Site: brandenburg
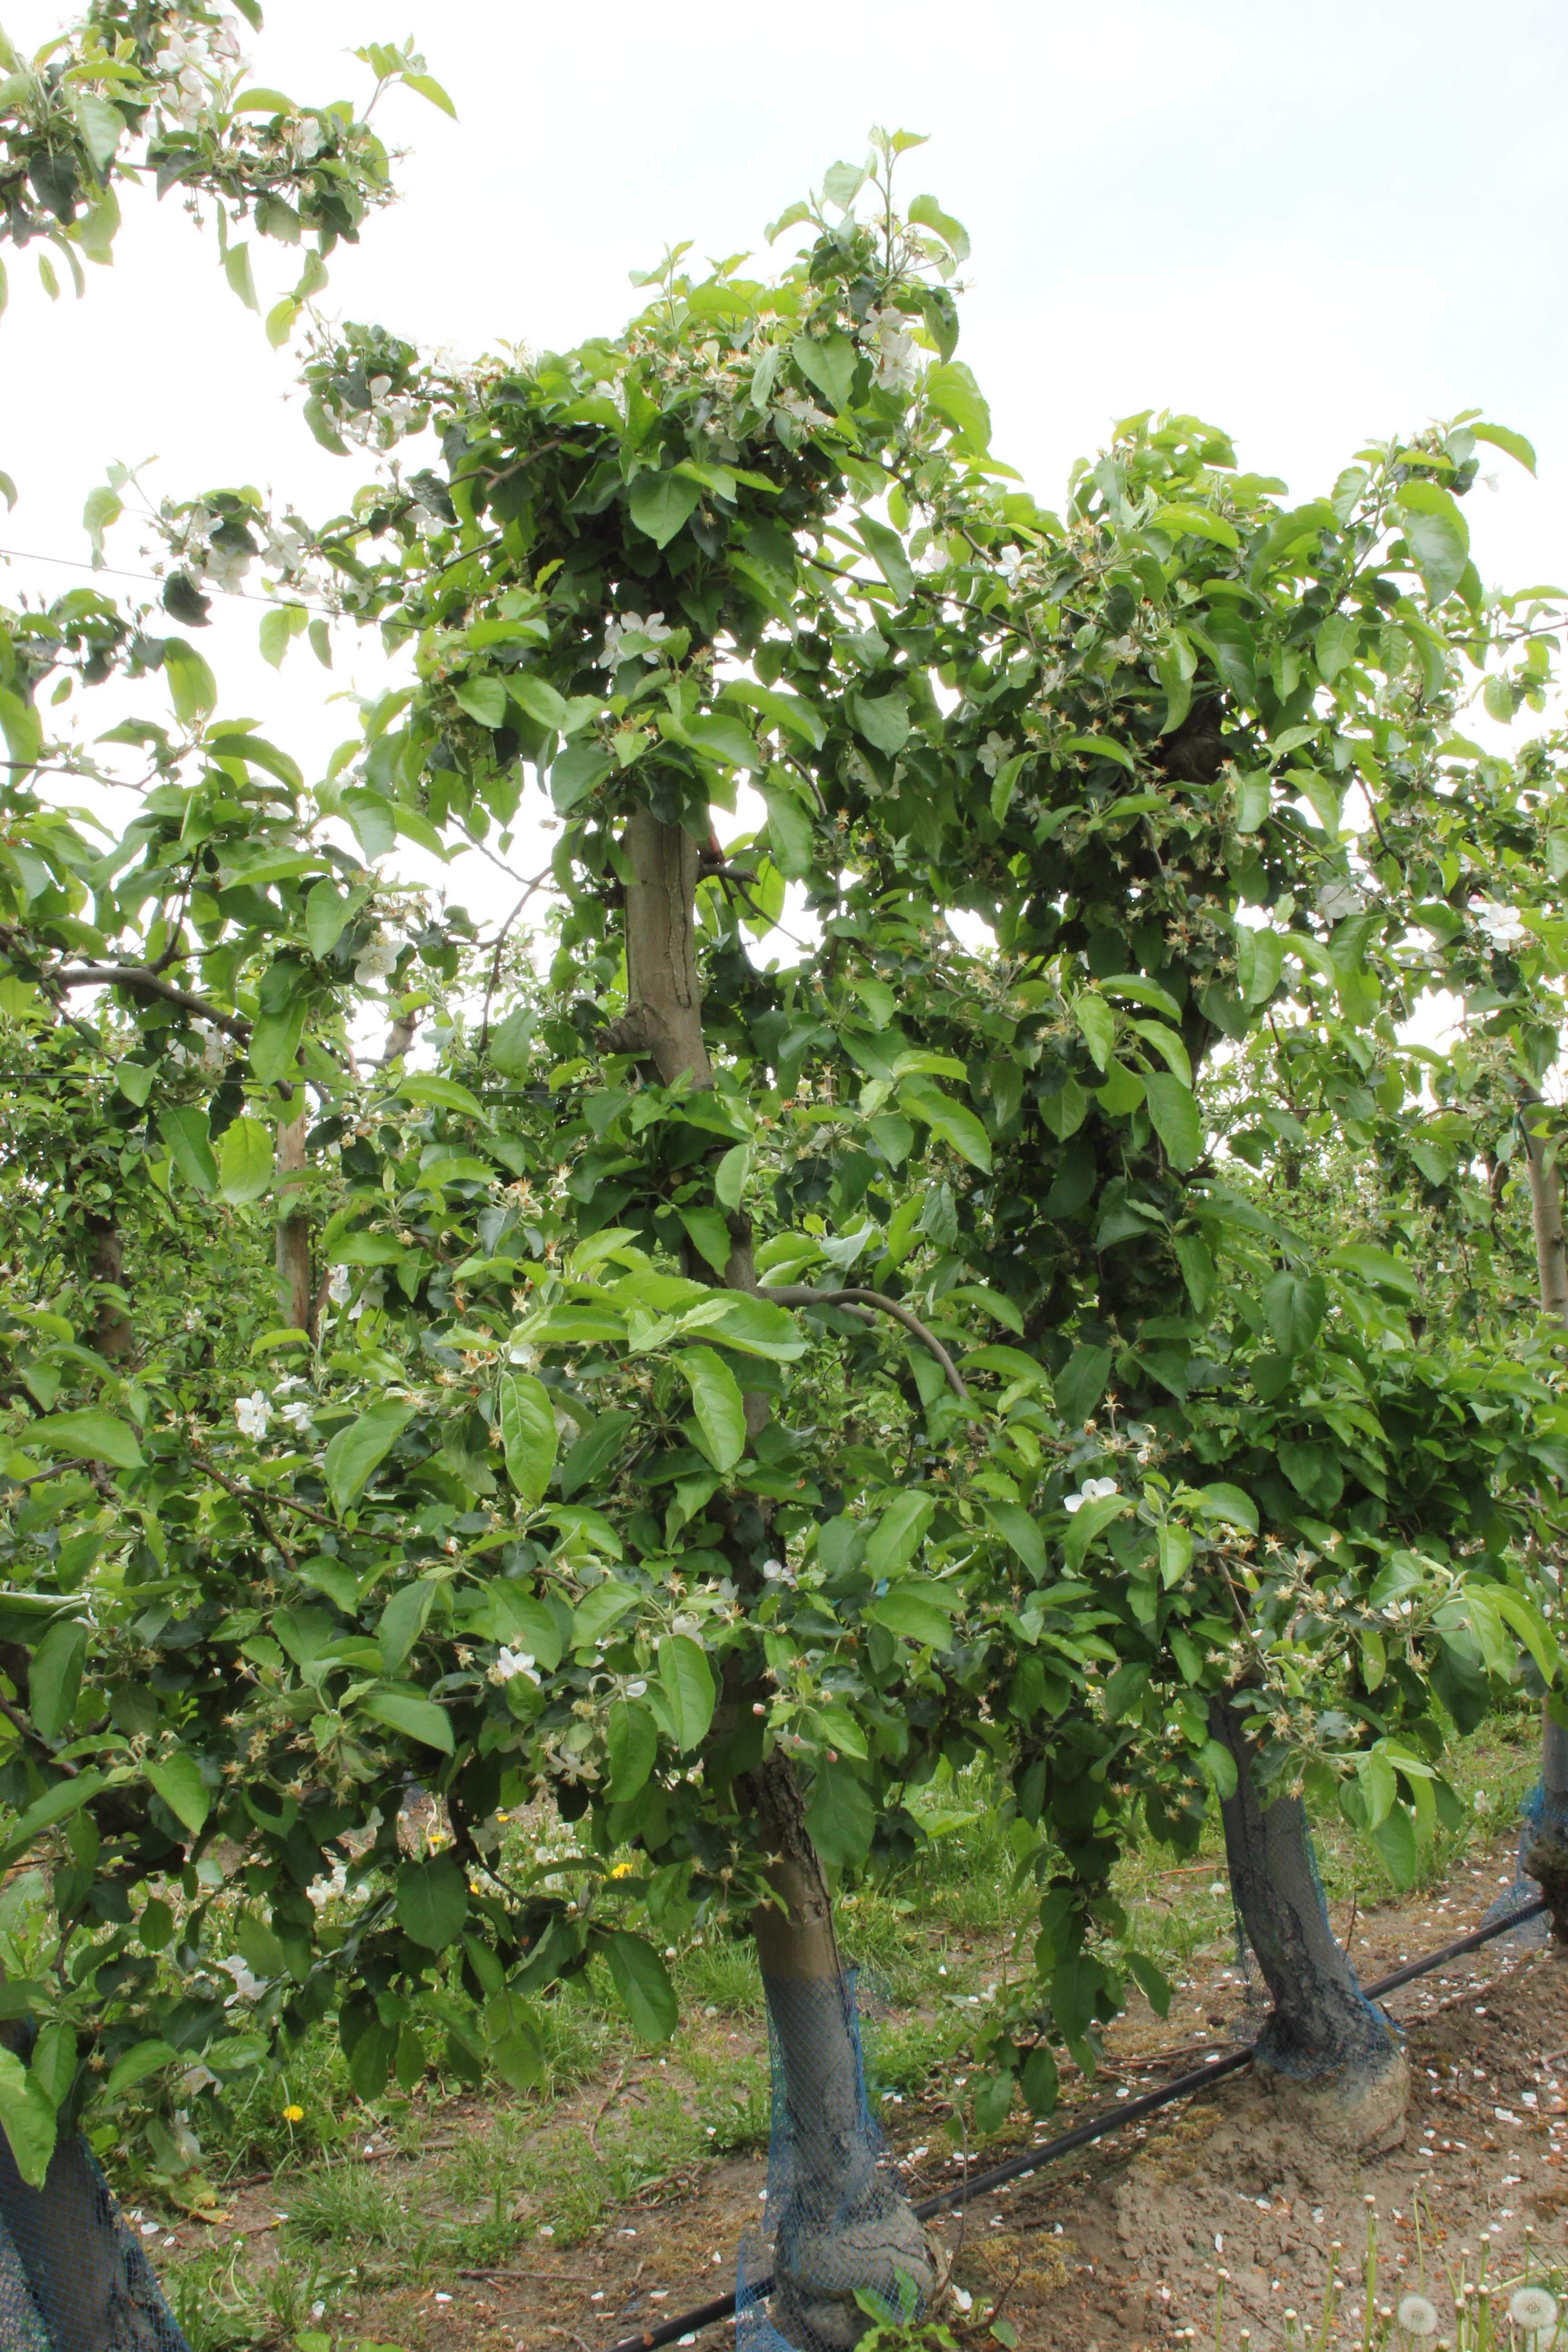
Growth stage (BBCH 67): Flowering